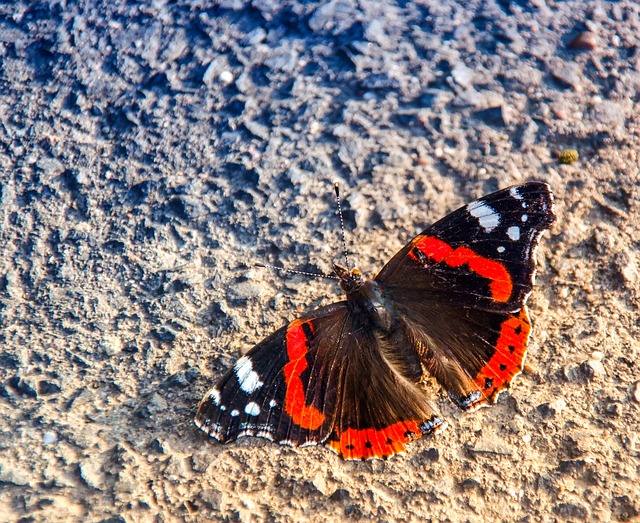
Label: butterfly